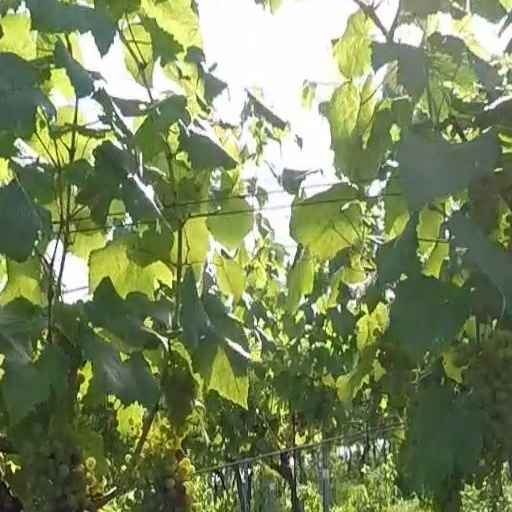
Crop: grape